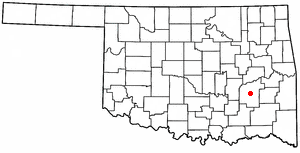
McAlester
McAlesters beliggenhed i Oklahoma
McAlester er en amerikansk by og administrativt centrum for det amerikanske county Pittsburg County i staten Oklahoma. I 2000 havde byen et indbyggertal på 17.783.